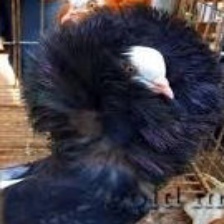
Species: JACOBIN PIGEON
Scientific name: COLUMBA LIVIA